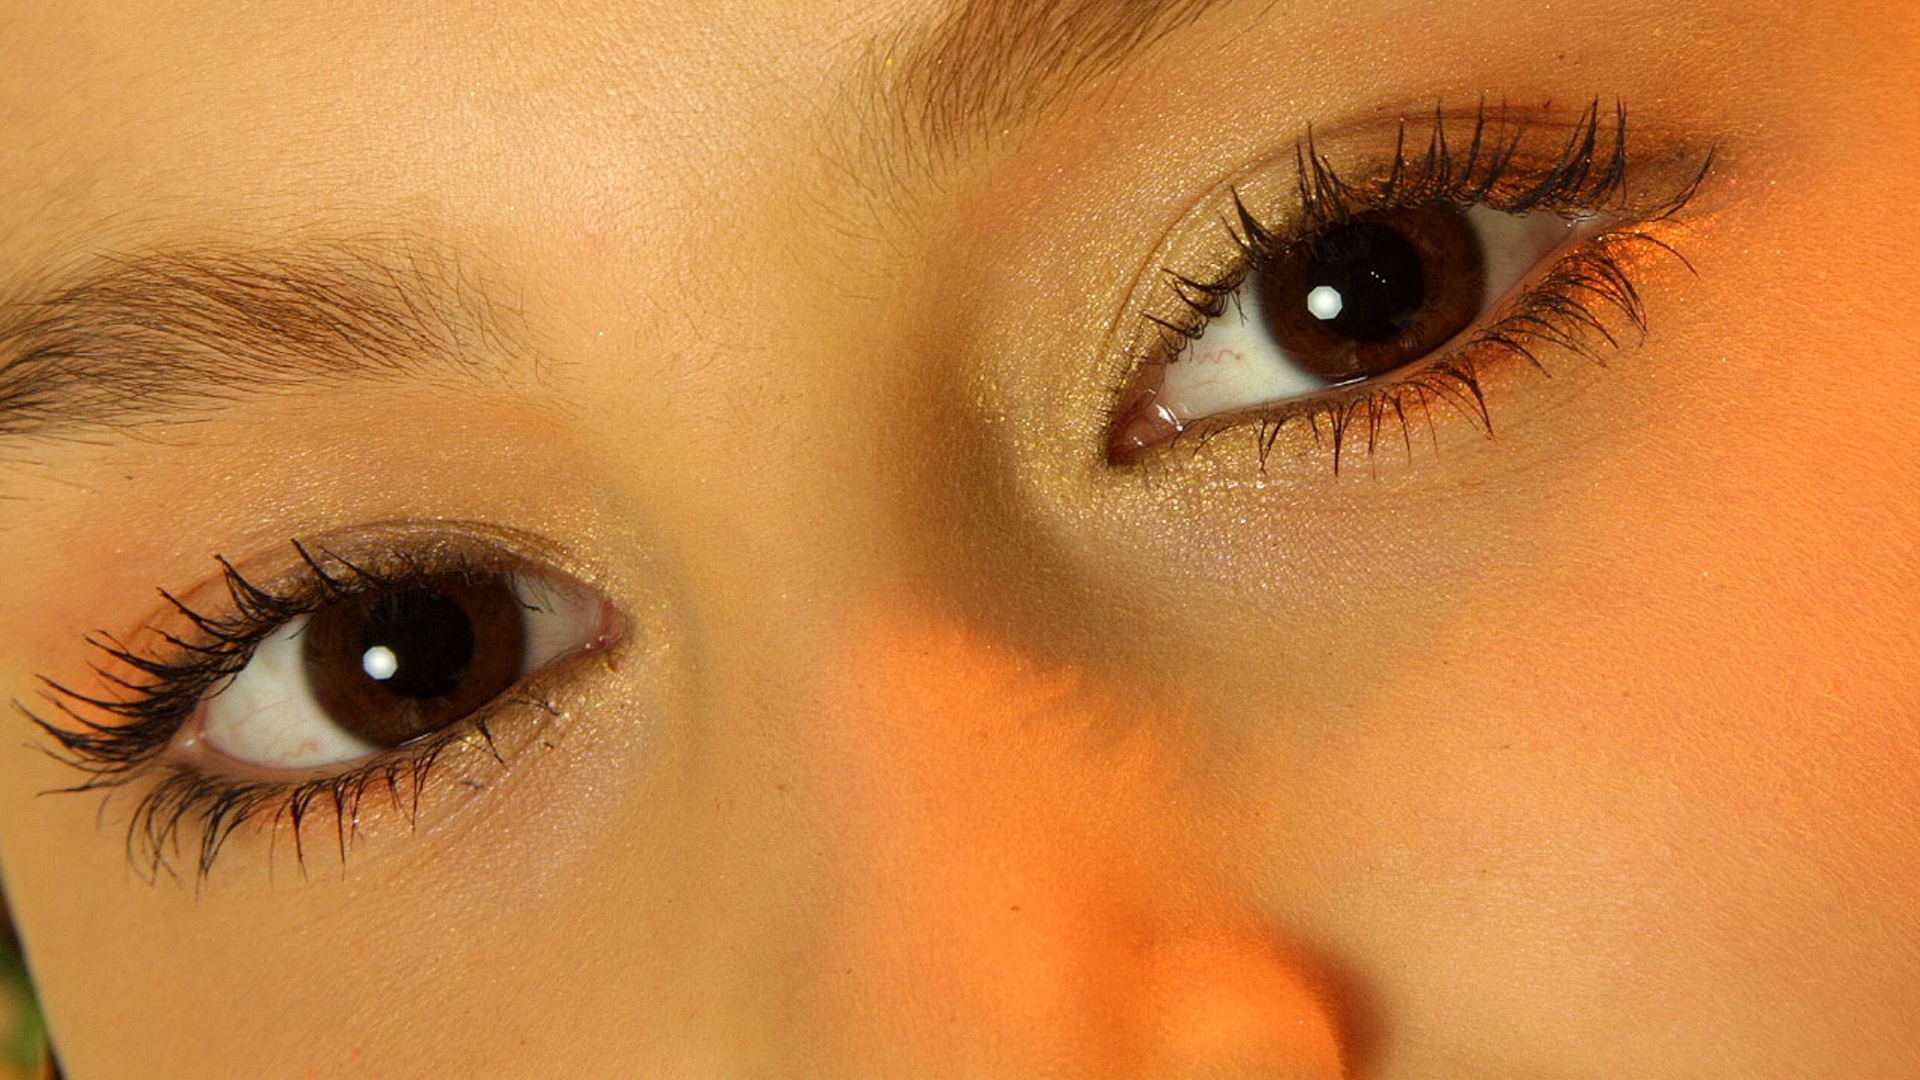
woman, thinking, color, brown, eyebrow, mouth, eyelash, close up, human body, face, nose, cheek, eye, head, skin, beauty, organ, cosmetics, achievement, forehead, vision care, eyelash extensions